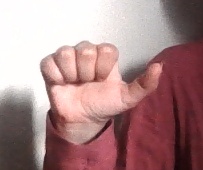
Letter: dhad